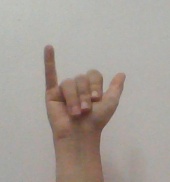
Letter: ya